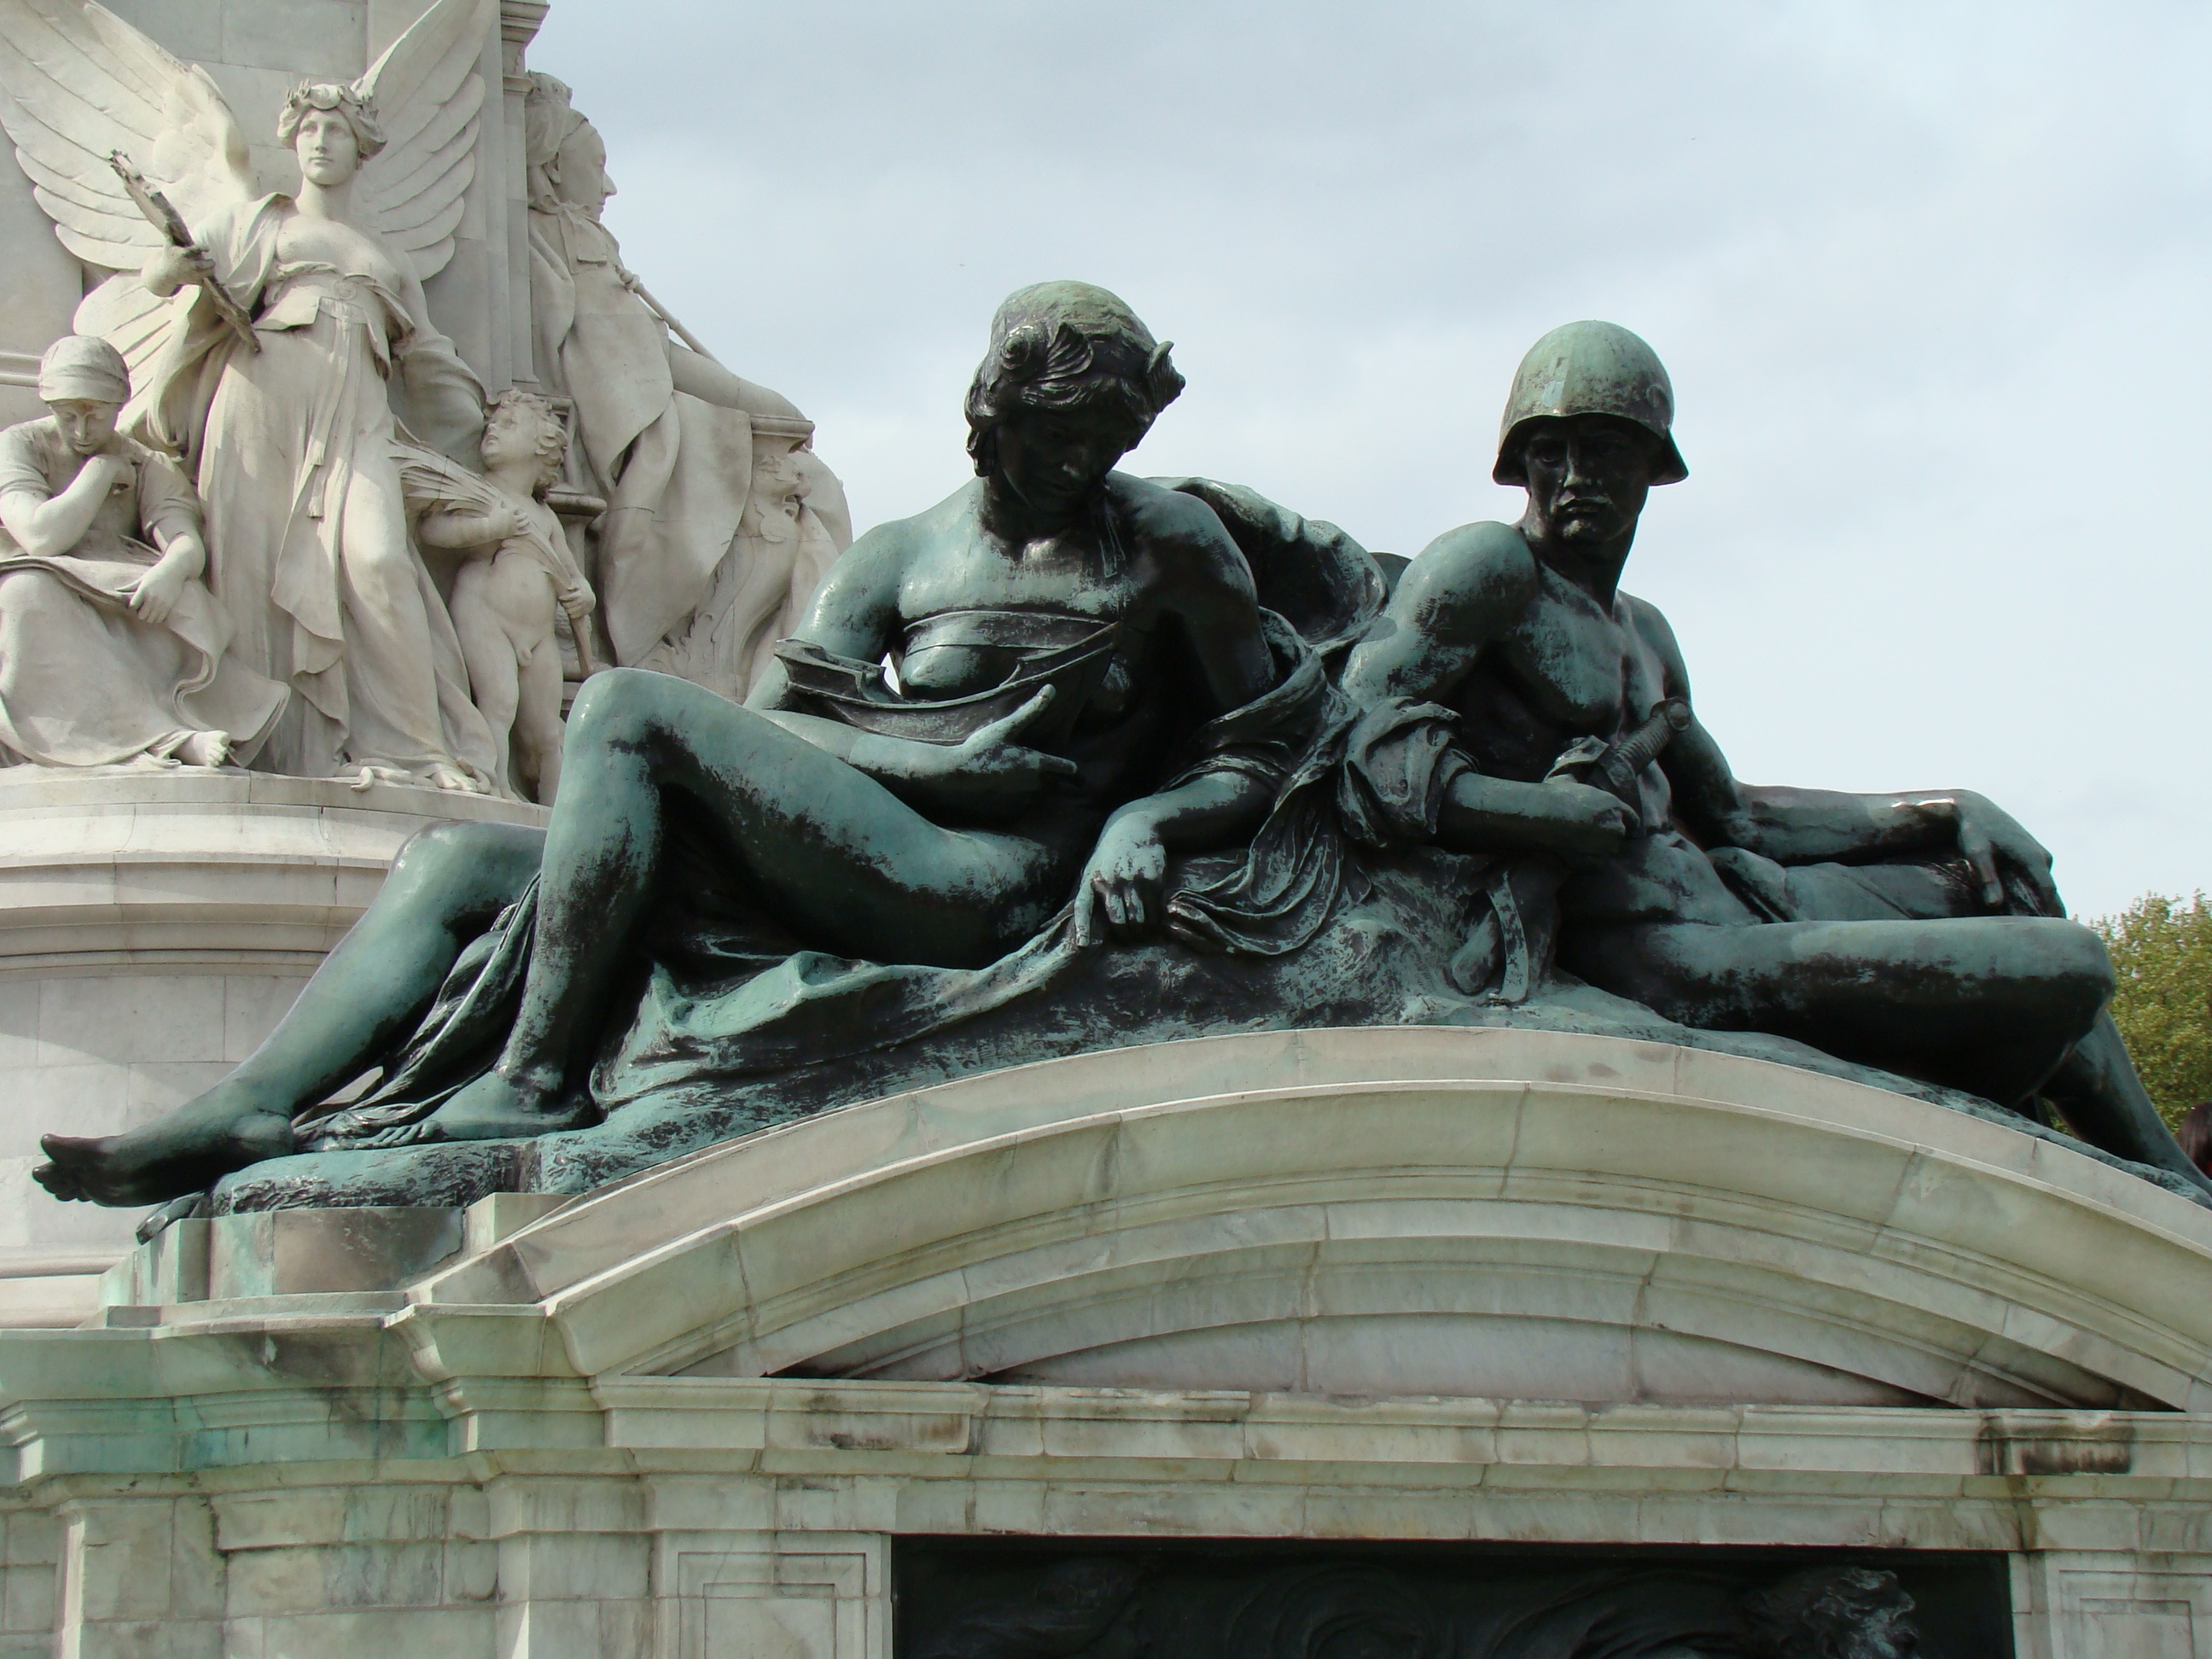
town, city, monument, statue, artwork, sculpture, london, memorial, art, ancient history